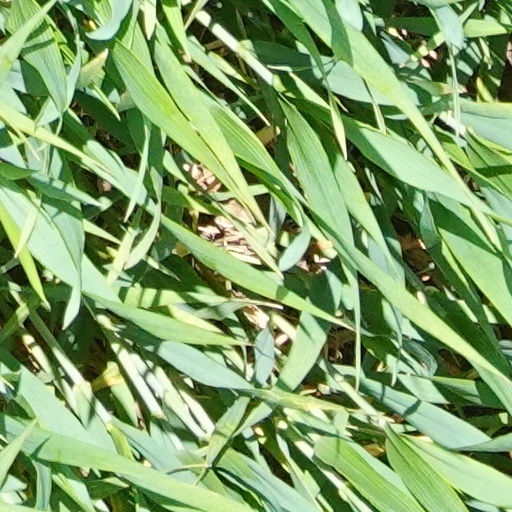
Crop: wheat